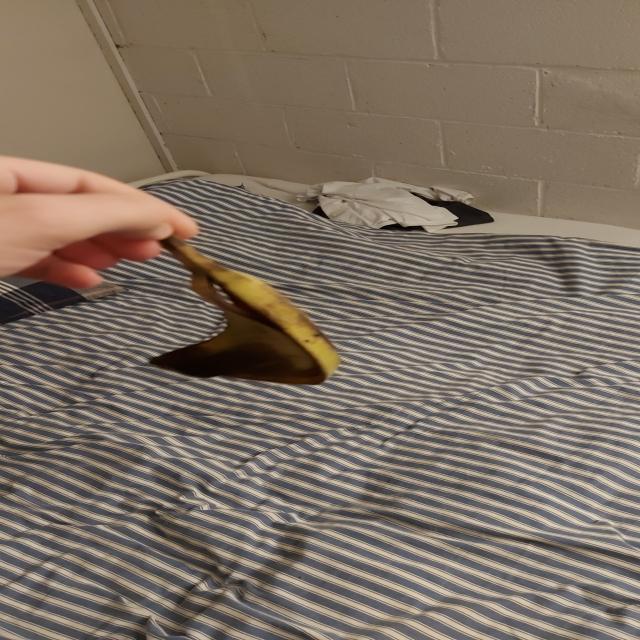
Label: bananas